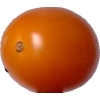
Label: tomato_cherry_orange